Reading Power Station

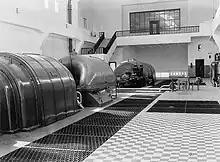
Turbine hall, 1939

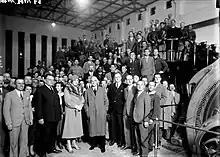
Lord Reading and his wife visiting the Haifa Power Station in the 1930s

The northern bank of the river was fortified by the Neo-Assyrian Empire in the 8th century BCE. The ruins, known as Tell Qudadi, were identified as an archaeological site in 1934. In 1937-1938, prior to the construction of the station, a salvage dig was conducted at the site. It was financed by Pinhas Rutenberg, founder of the Palestine Electric Company. The dig uncovered the remains of two consecutive Neo-Assyrian fortresses, one of them dated to the late 8th century BCE.